Benson Taylor

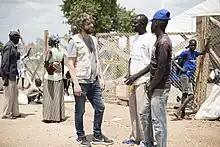
Taylor speaking with South Sudanese refugees at the Bidi Bidi Refugee Settlement in Uganda with the United Nations World Food Programme.

He is an ambassador for the international aid agency for the catholic church, CAFOD, working to raise global awareness and fight poverty and injustice in communities across Africa, Asia and Latin America.